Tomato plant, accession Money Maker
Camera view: vertical (180 deg); turntable rotation: 210 degrees
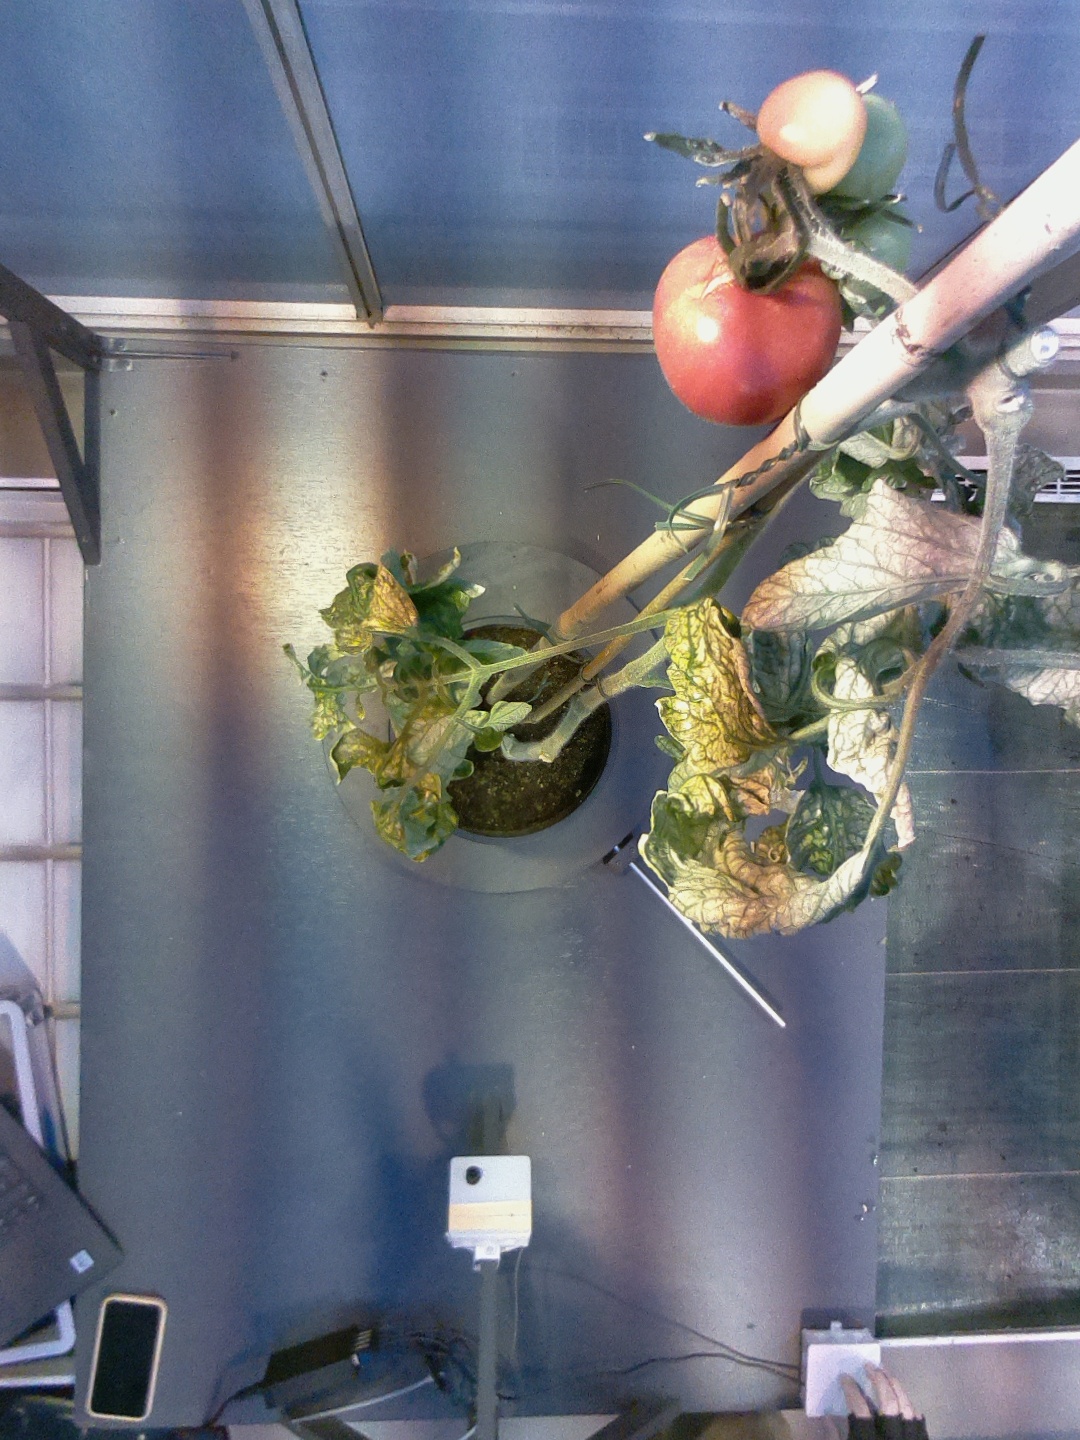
BBCH growth stage 82: 20%-30% of fruits show typical fully ripe color